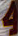
Number: 4